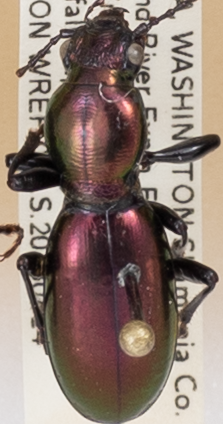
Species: Zacotus matthewsii
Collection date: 2018-08-14
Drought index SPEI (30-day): -2.09
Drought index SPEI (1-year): -0.32
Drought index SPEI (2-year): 0.54